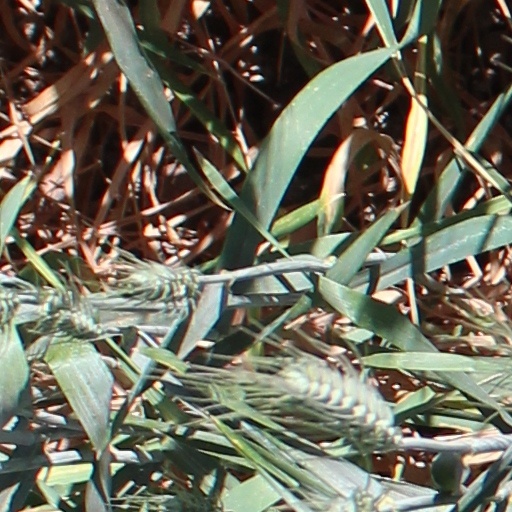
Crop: wheat